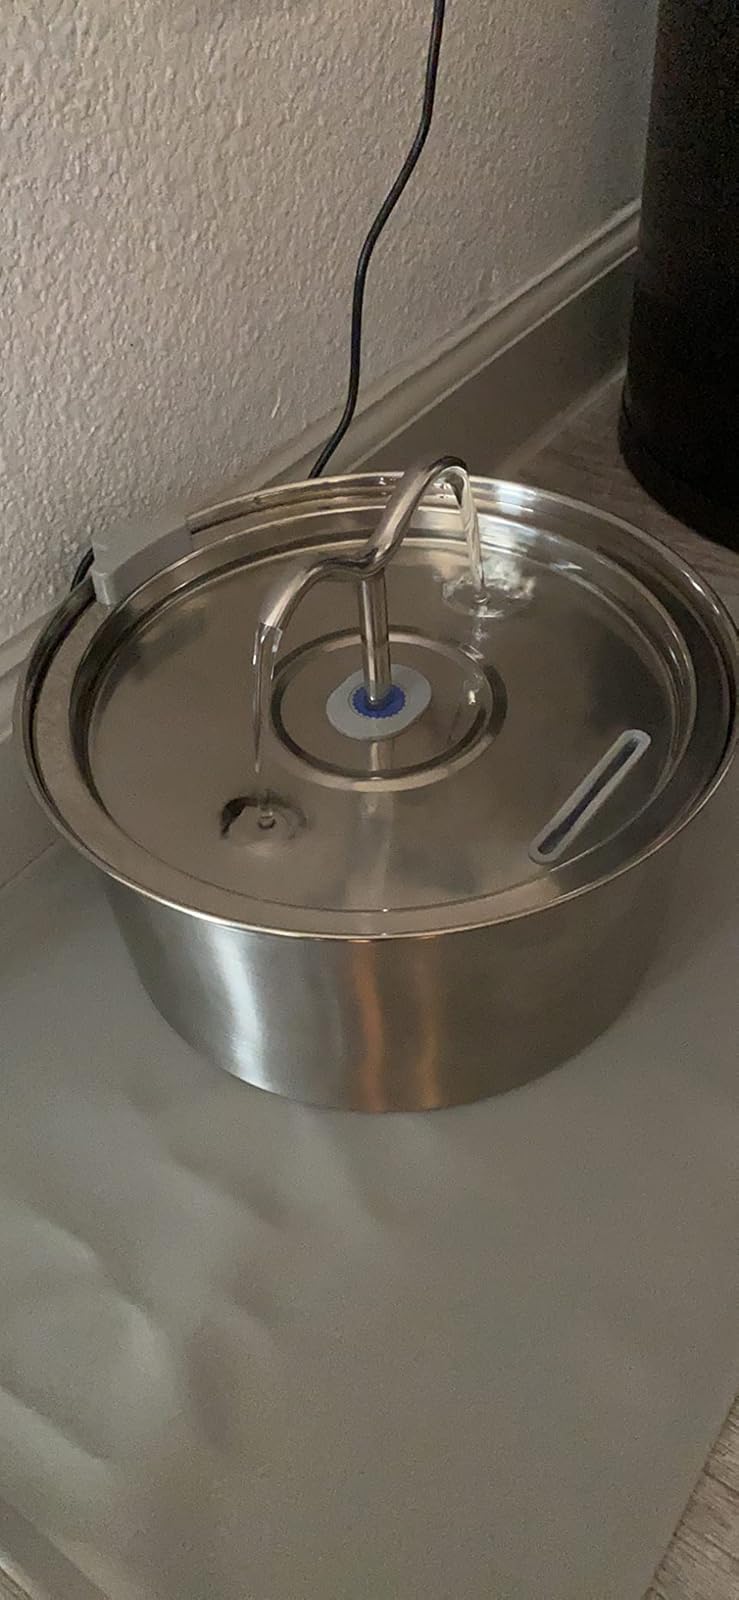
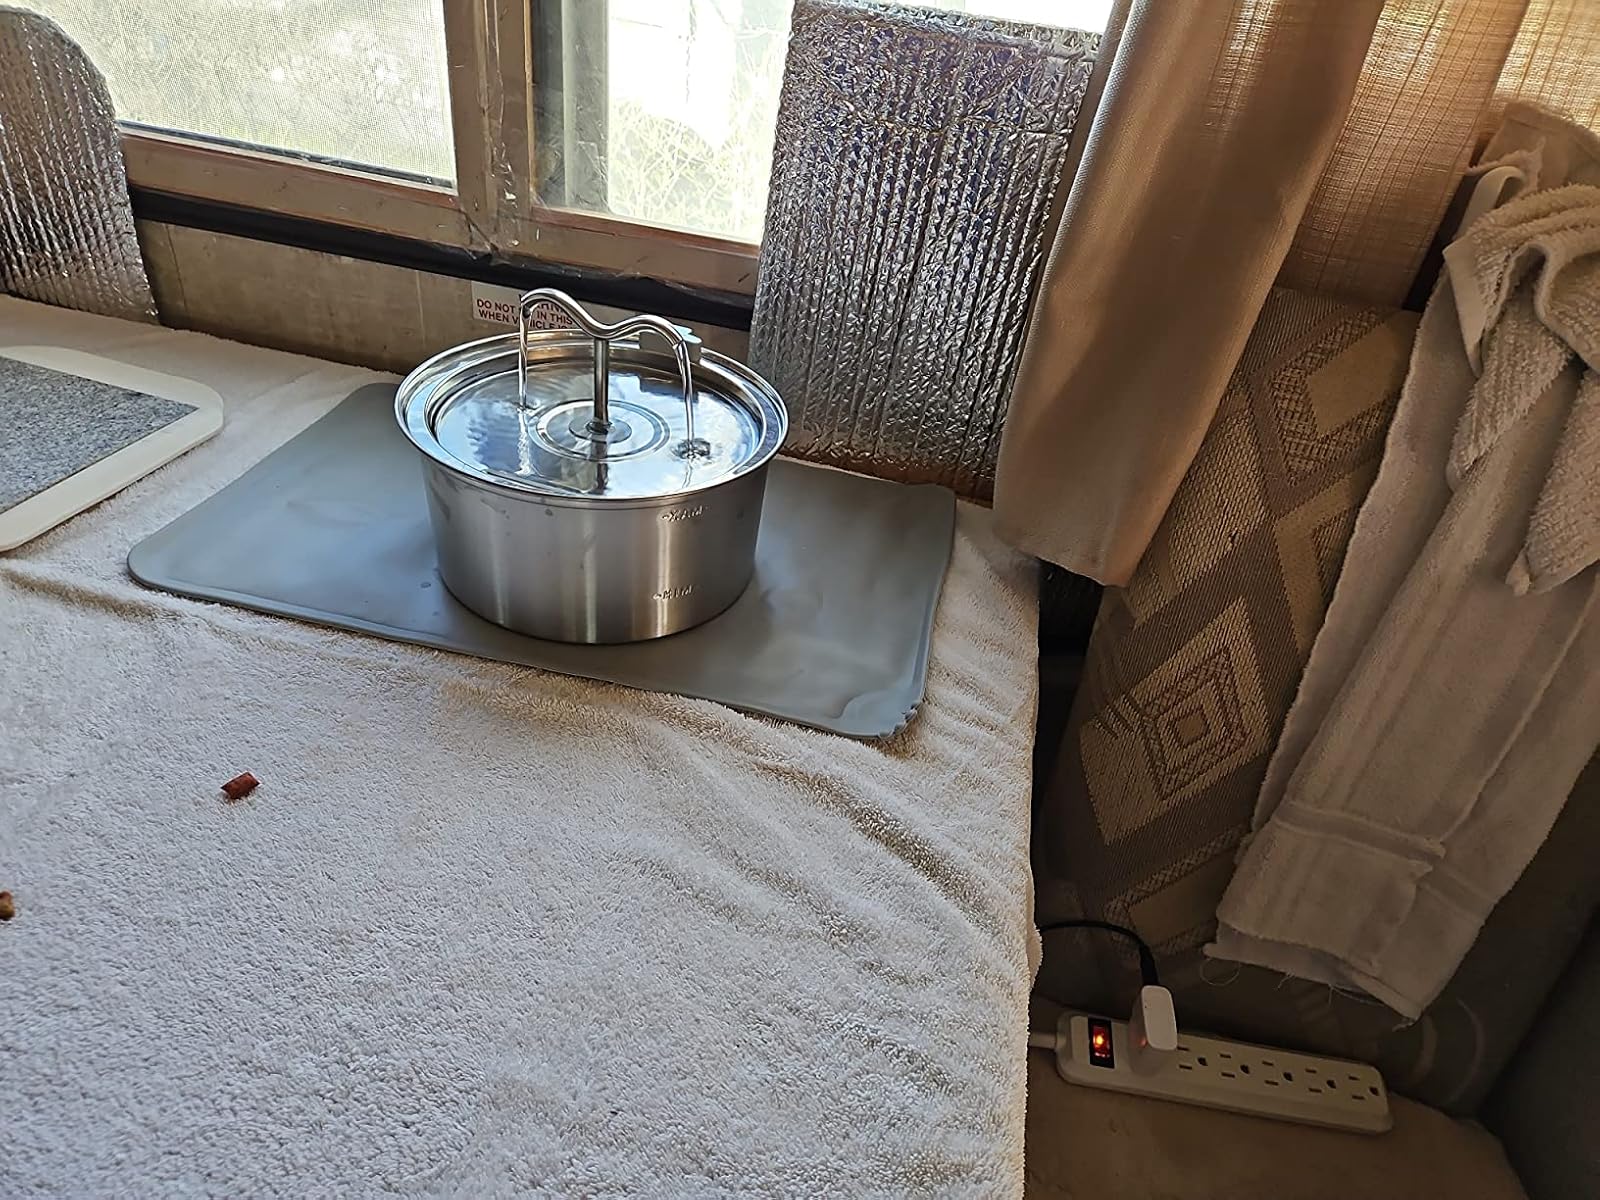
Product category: items_bowl
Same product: yes